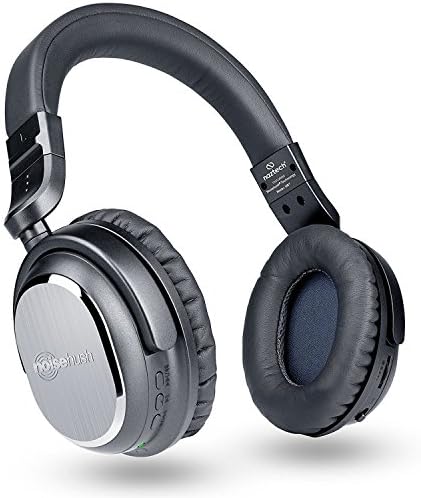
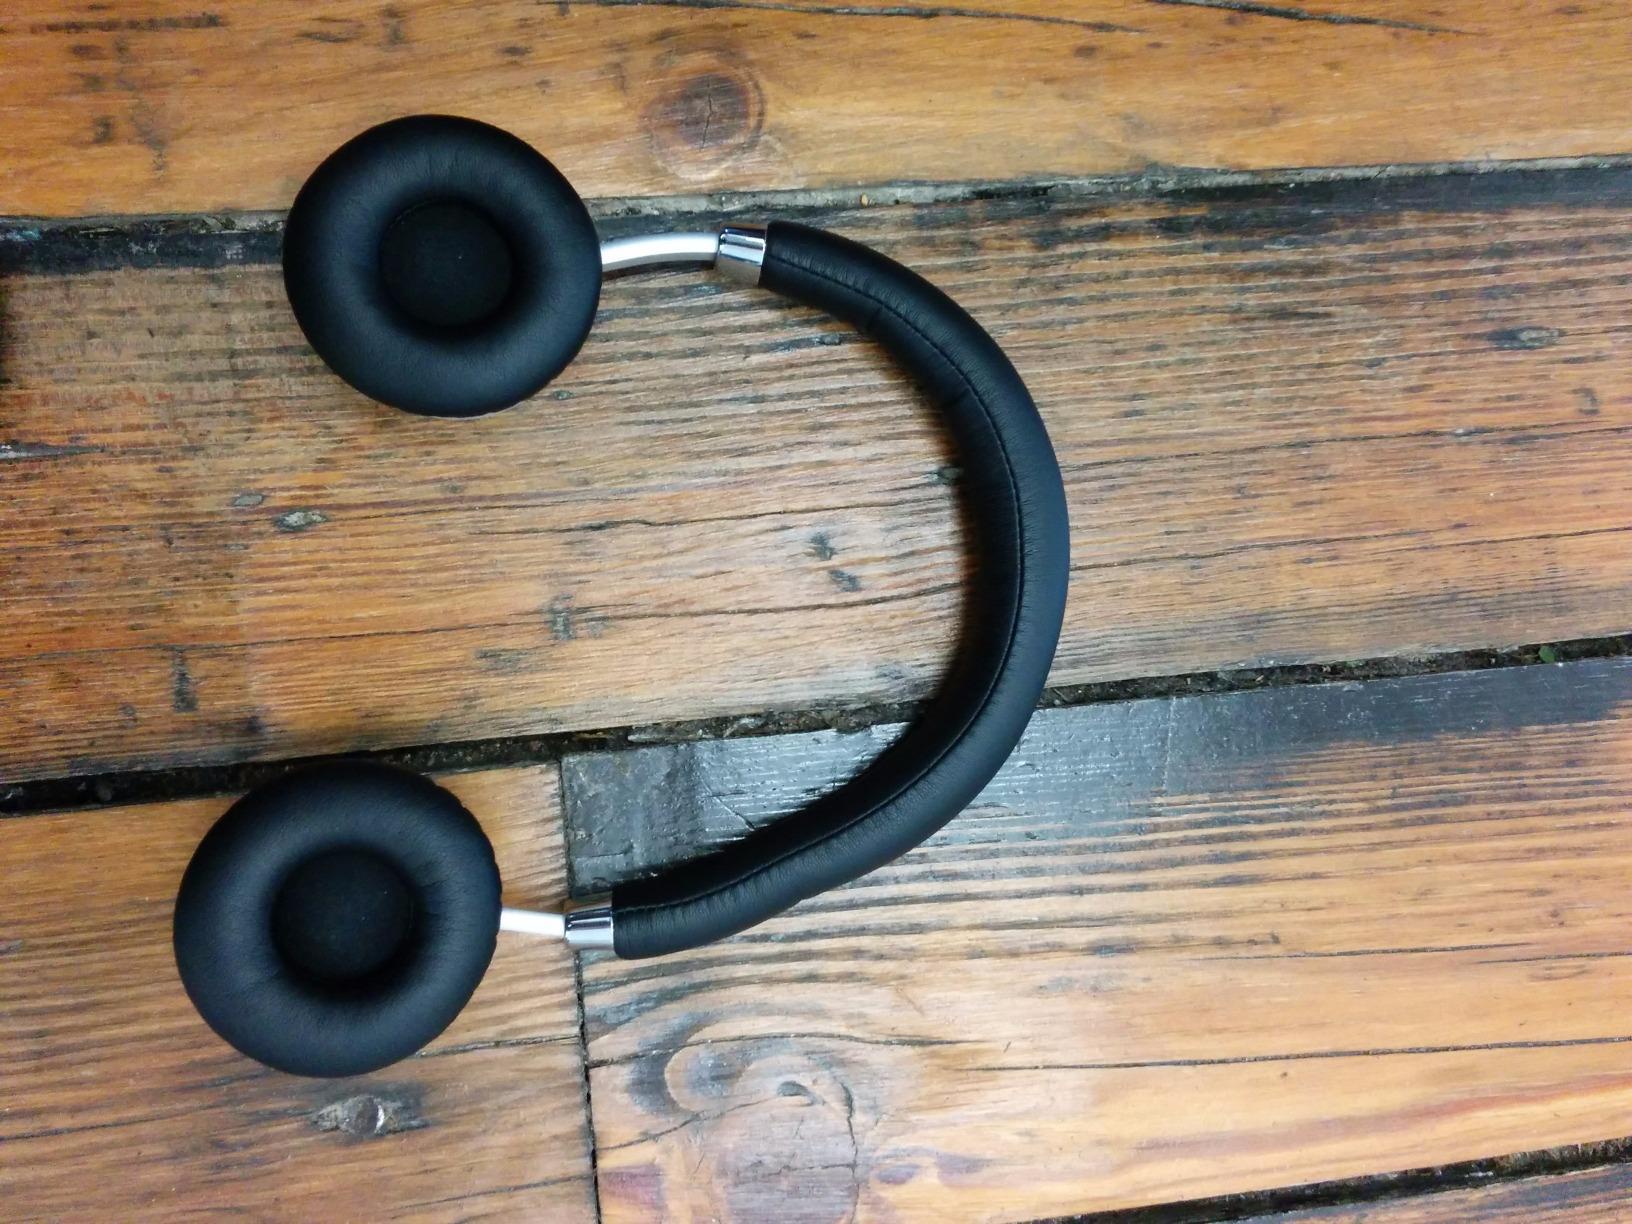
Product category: headphones
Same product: no